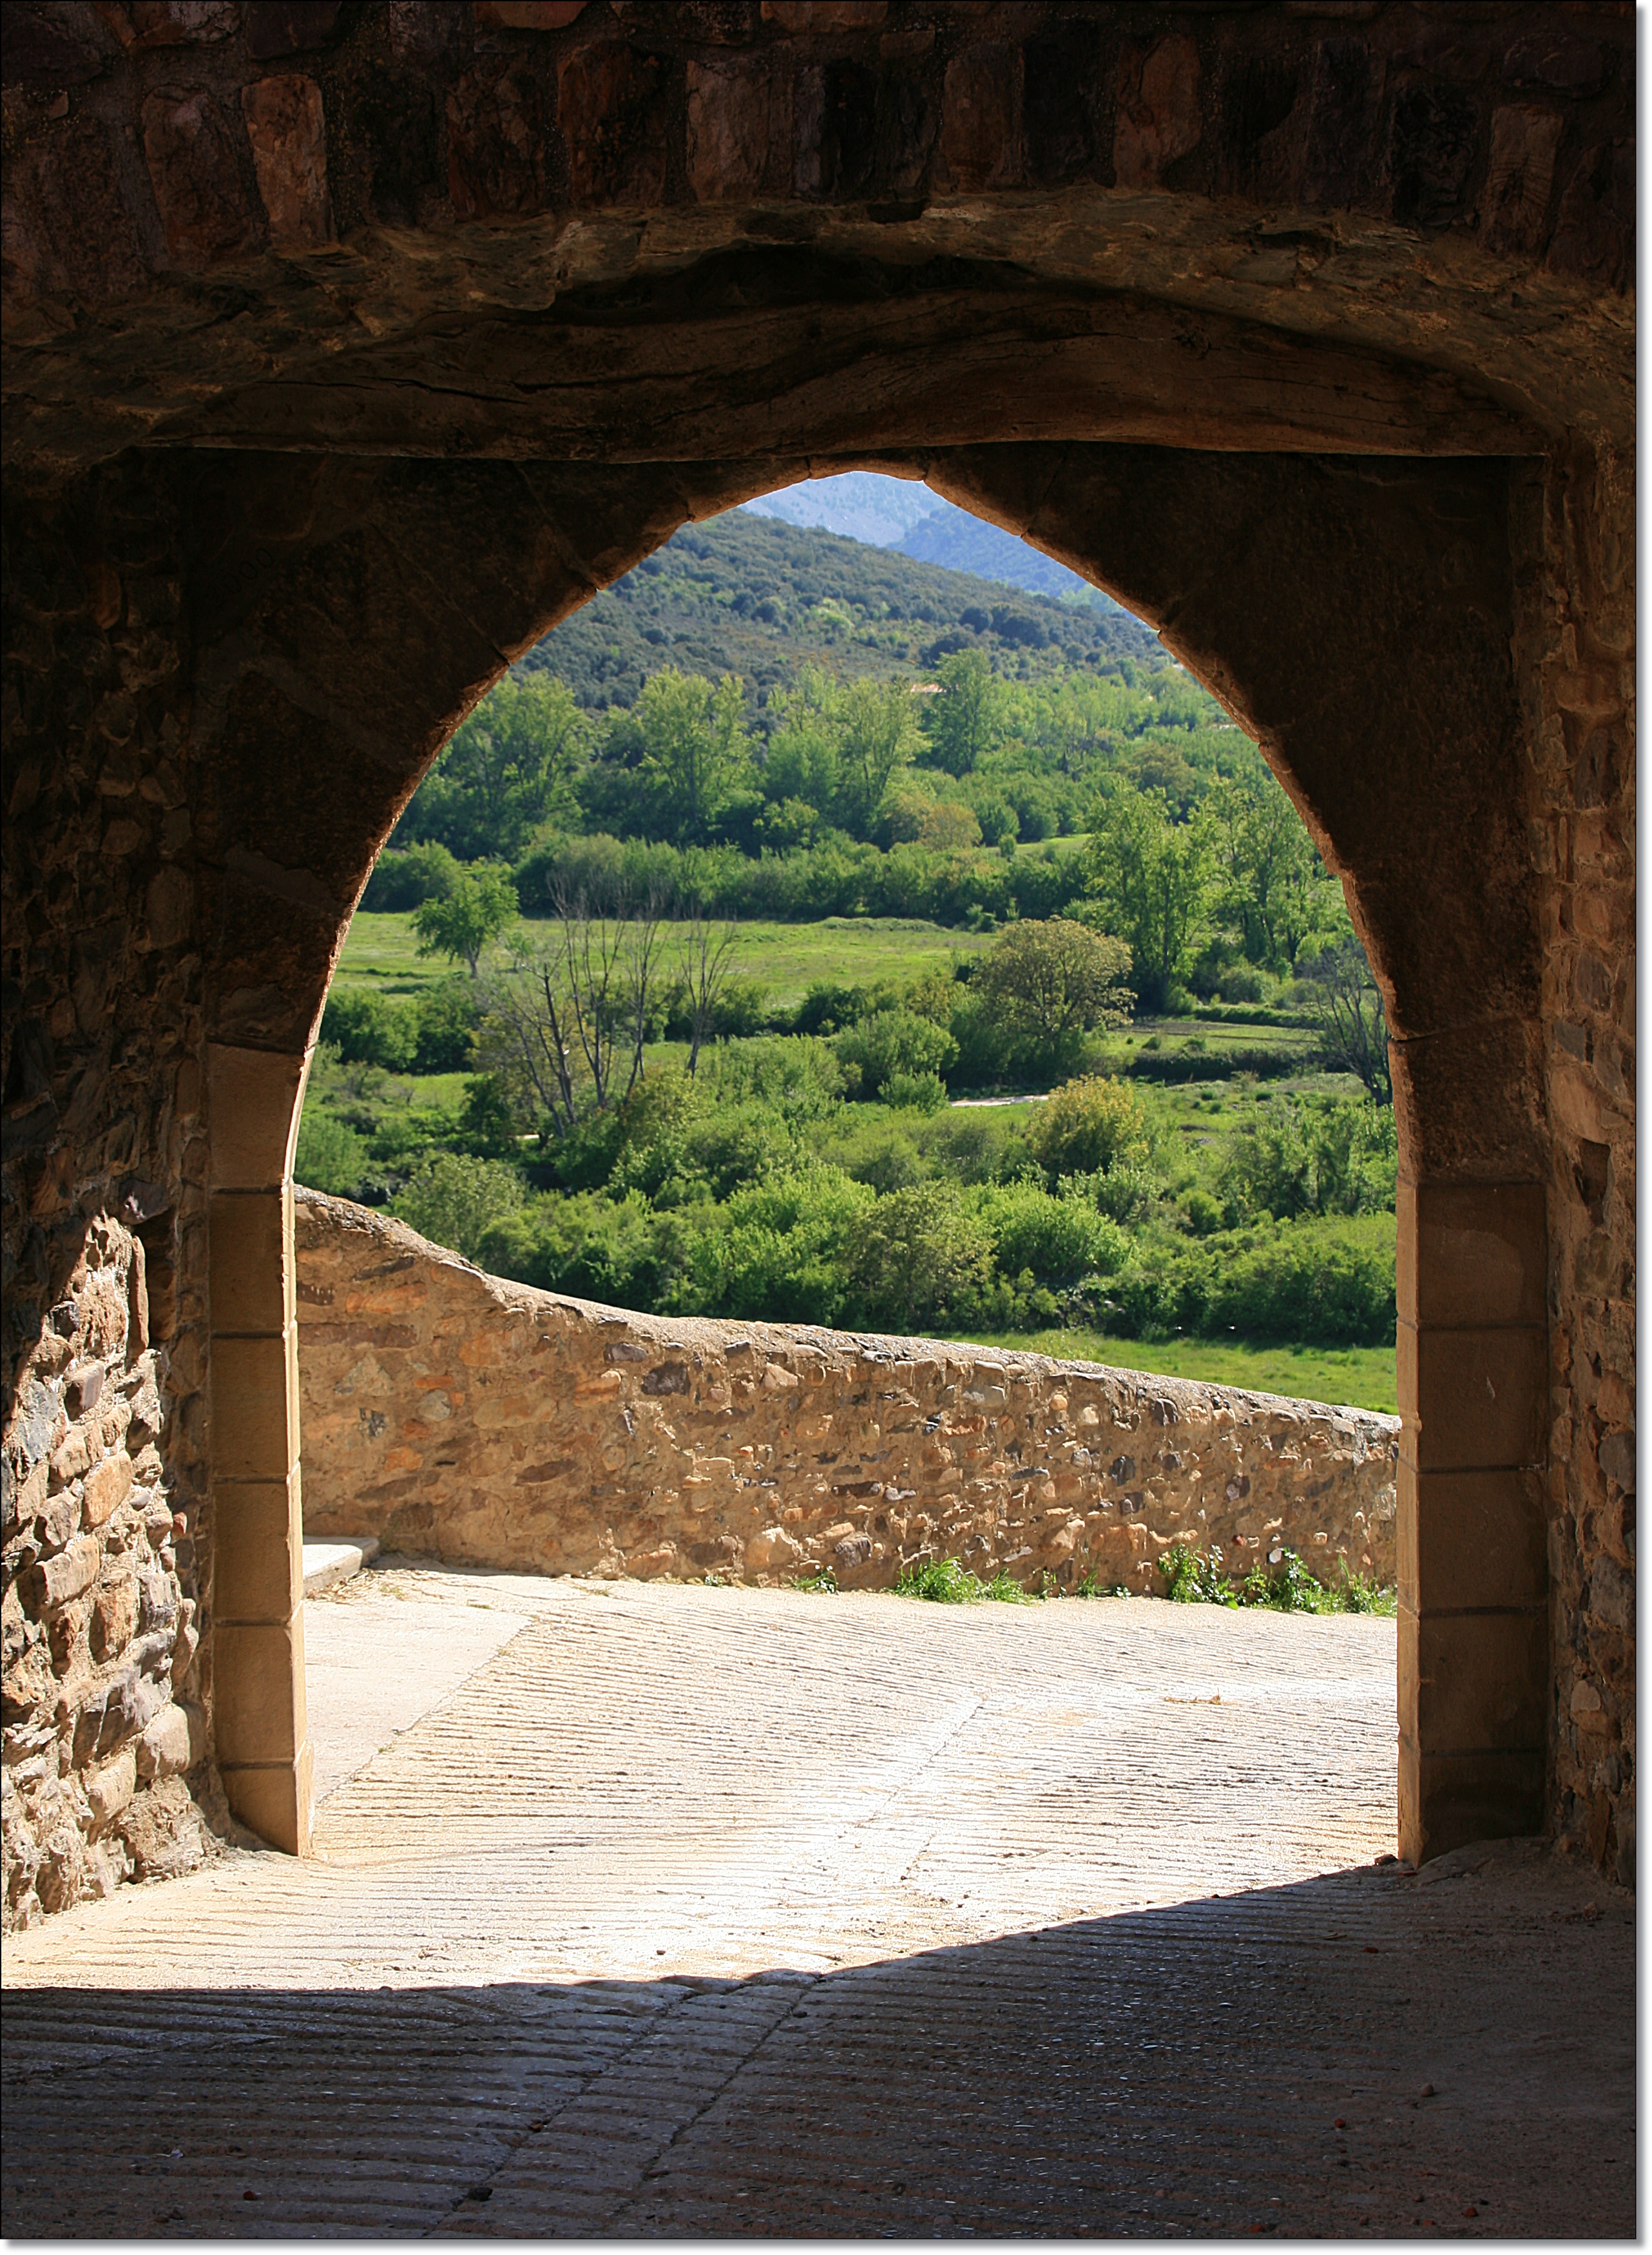
rock, architecture, bridge, wall, arch, ruins, monastery, aragon, tarazona, moncayo, magarcia, respenda, zaragoza, andemoncayo, iglesiadesantamaradean, ancient history